Joey Batey

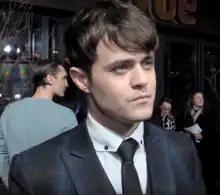
Joey Batey in December 2019

Joey Batey (born 1989) is an English actor, musician, singer, and songwriter. He portrays the bard Jaskier in the fantasy series "The Witcher", where he sang "Toss a Coin to Your Witcher", as well as other songs featured in the series.